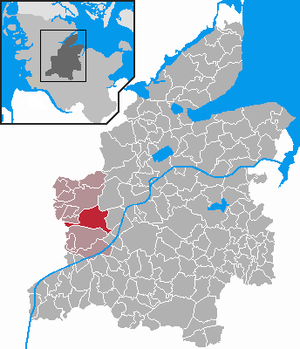
Elsdorf-Westermühlen est une municipalité allemande située dans le land du Schleswig-Holstein et dans l'arrondissement de Rendsburg-Eckernförde. En 2015, sa population est de 1 625 habitants.